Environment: real
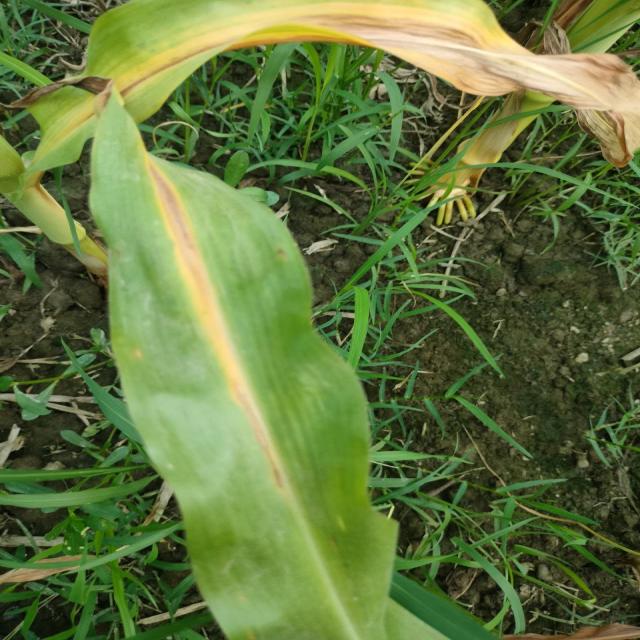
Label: nitrogen_deficiency